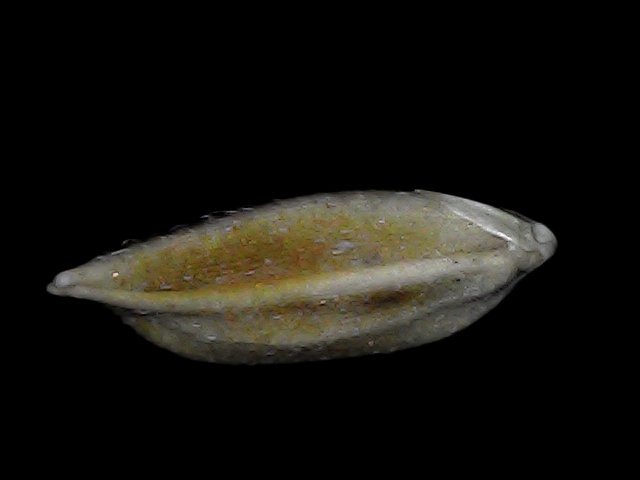
Rice variety: Bd91